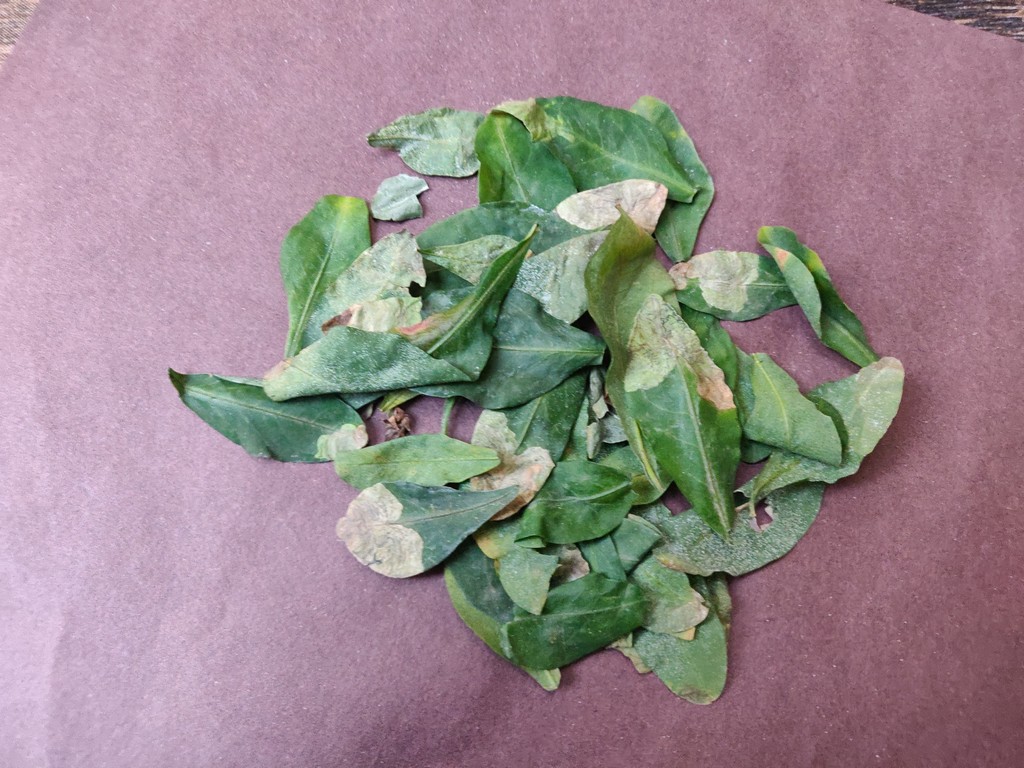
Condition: Unhealthy
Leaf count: multiple
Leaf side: unknown